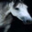
Label: horse